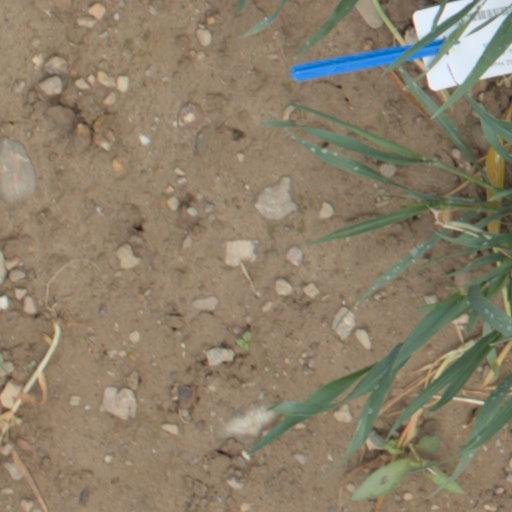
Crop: wheat